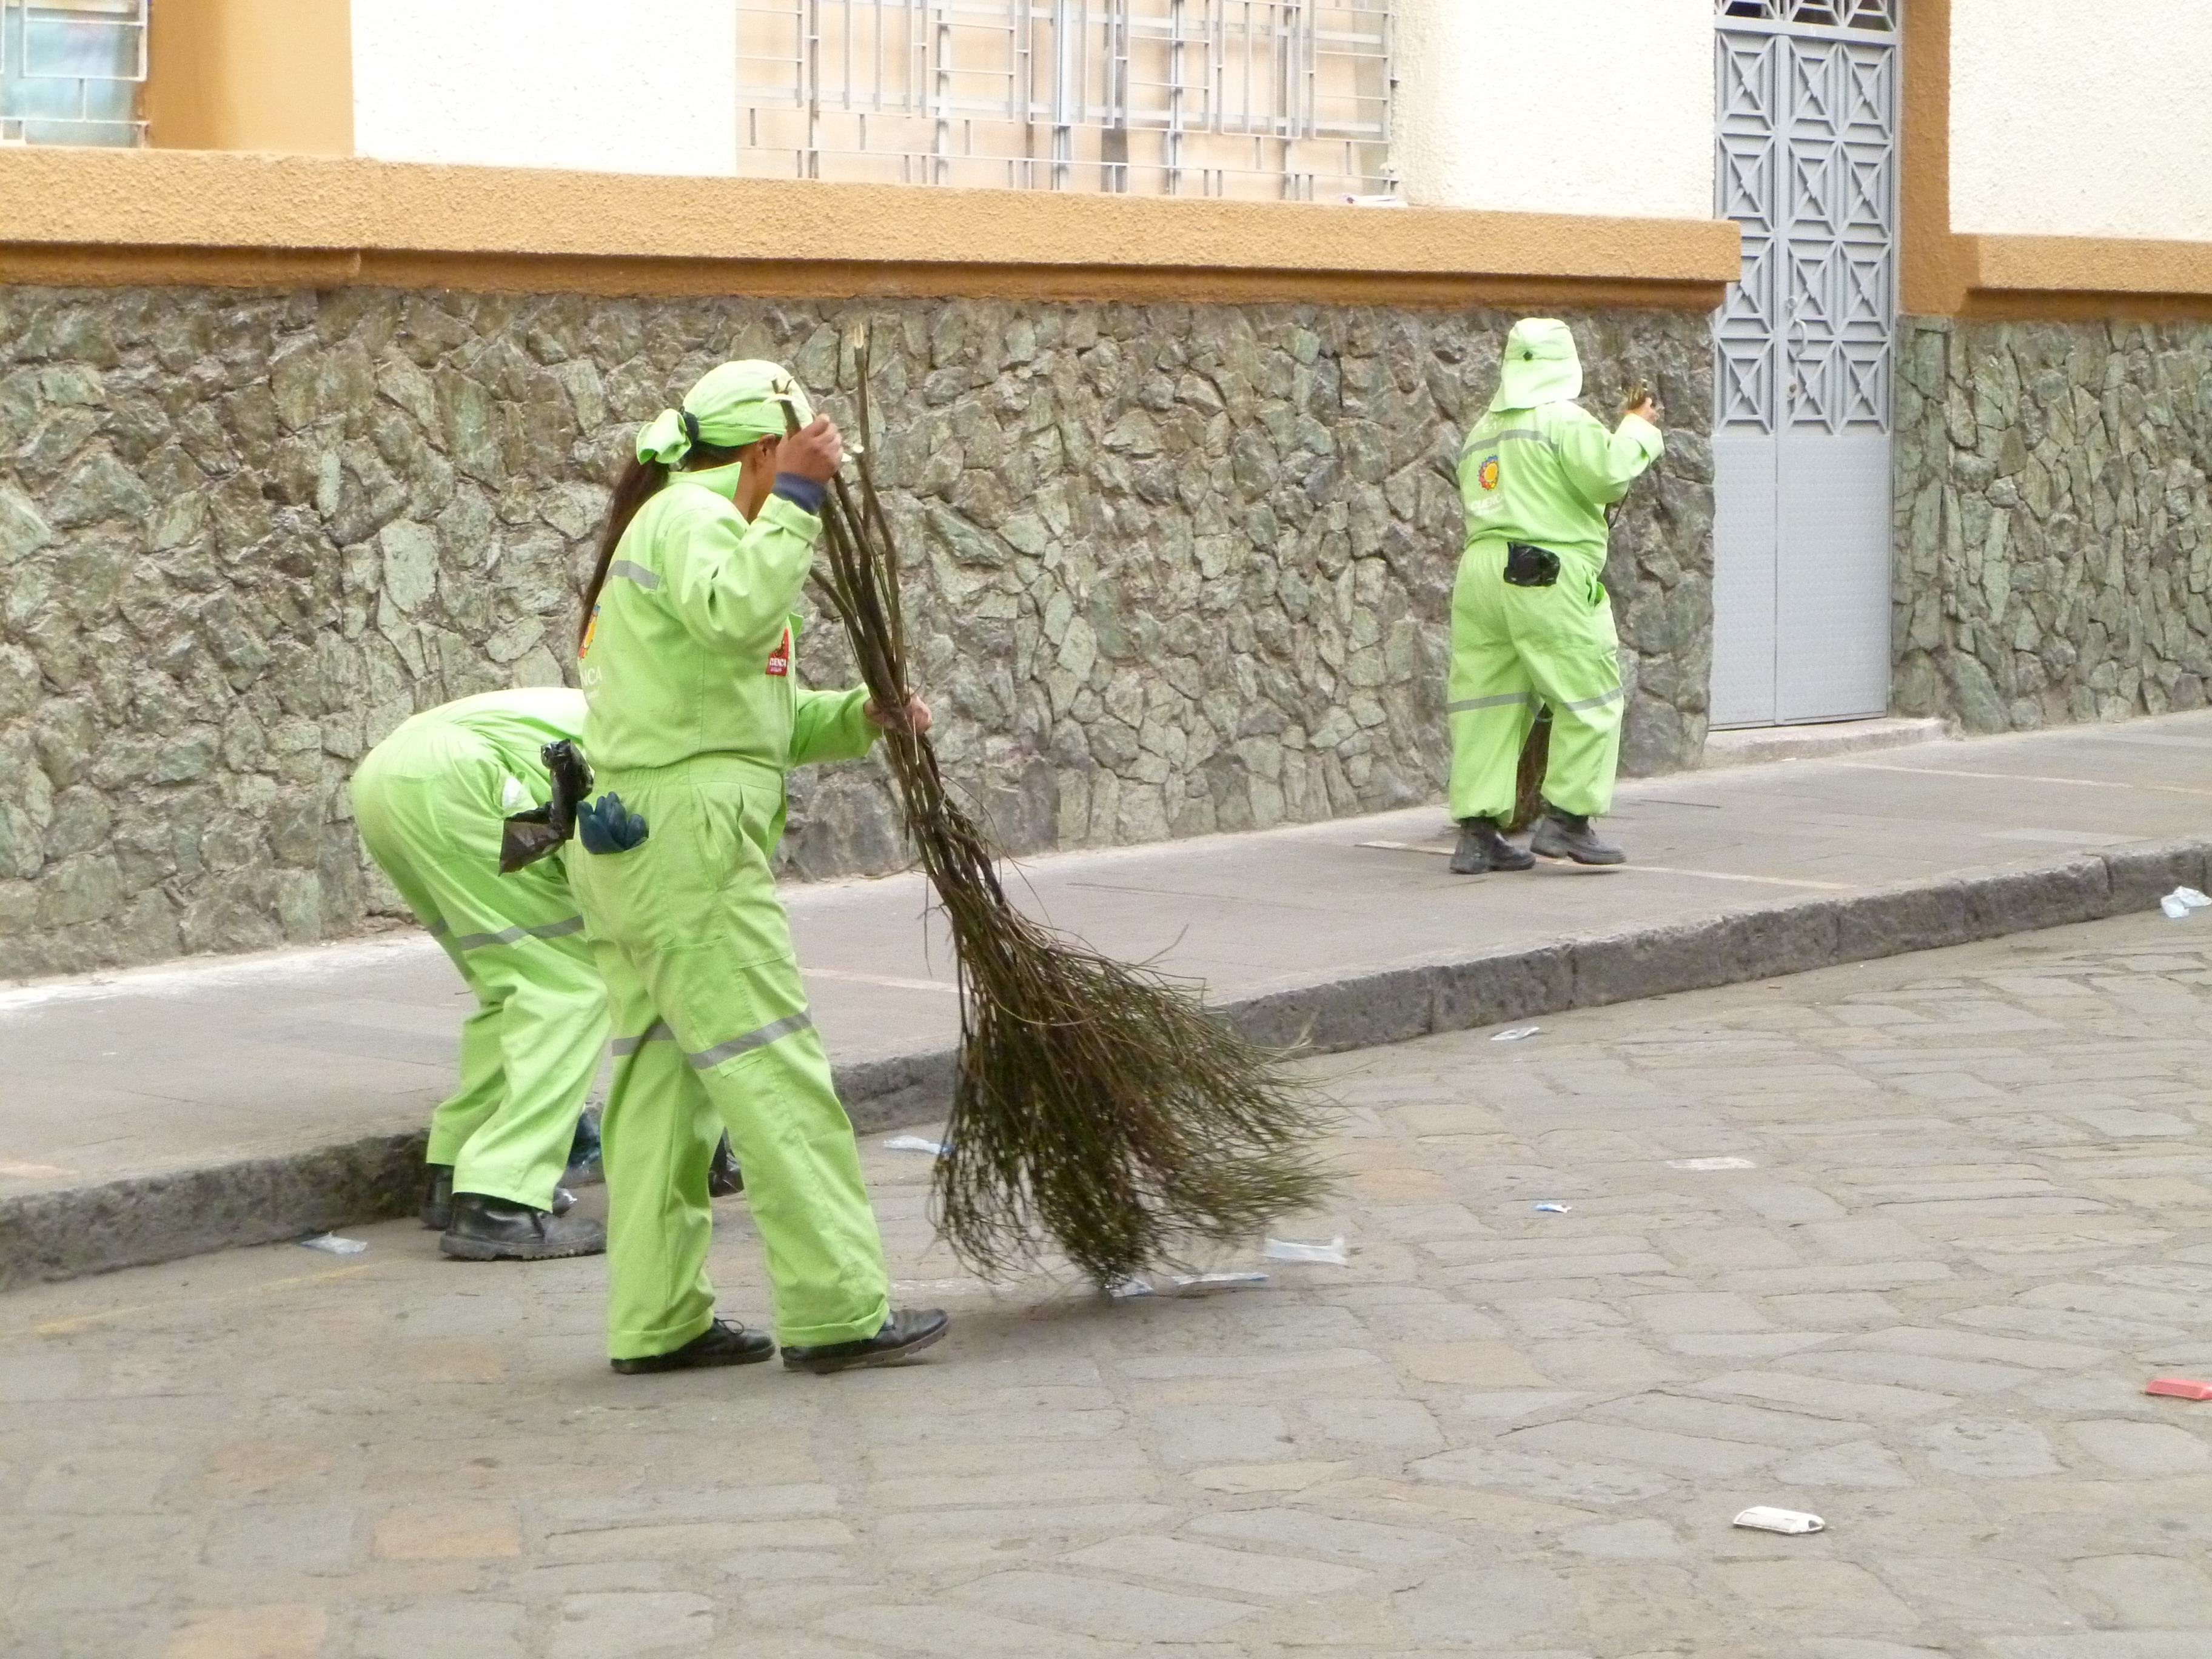
travel, statue, green, scenery, ecuador, foreign, cuenca, cleanliness, army men, street sweepers